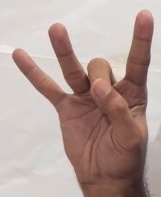
ASL sign: 8